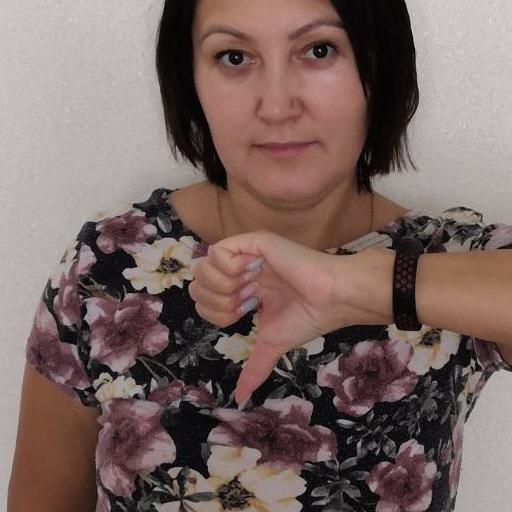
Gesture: dislike